Raymond Baxter

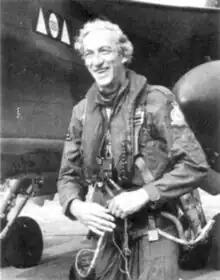
Baxter with a Jaguar aircraft in 1976

Raymond Frederic Baxter OBE (25 January 1922 – 15 September 2006) was an English television presenter, commentator and writer. He is best known for being the first presenter of the BBC Television science programme "Tomorrow's World", continuing for 12 years, from 1965 to 1977. He also provided radio commentary at the coronation of Queen Elizabeth II, the funerals of King George VI, Winston Churchill and Lord Mountbatten of Burma, and the first flight of Concorde.